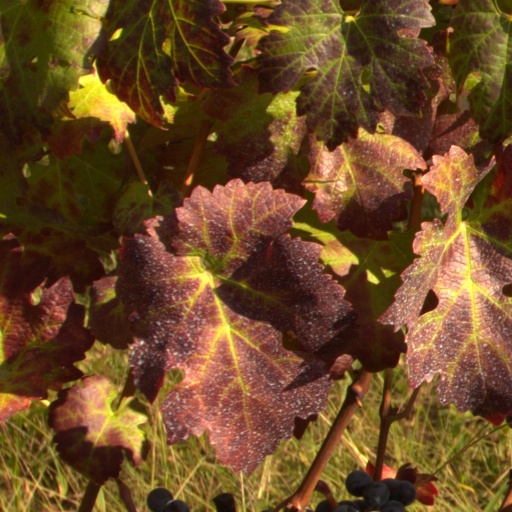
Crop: grape